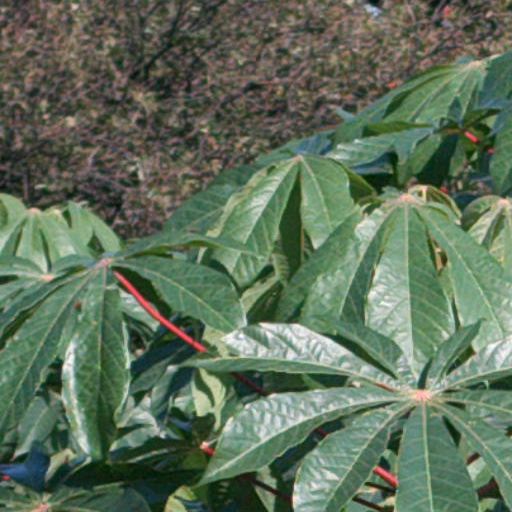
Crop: cassava